John Marston (businessman)

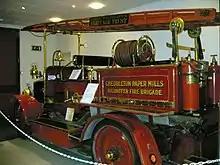
preserved by the "Marston Wolverhampton Heritage Trust "Fire engine on a Guy Motors chassis Black Country Living Museum

In 1865, Marston married Ellen Edge. She was seven years younger than him and they had ten children, two of whom died young and John and Ellen outlived several of the others. They lived most of their lives at The Oaks, Merridale Road, Wolverhampton. A prominent figure in the local community, John supported education and joined the School Board in 1882, becoming chairman from 1886 to 1888. He was also interested in local politics and was elected as a local councillor for St. Paul's ward, in 1885.